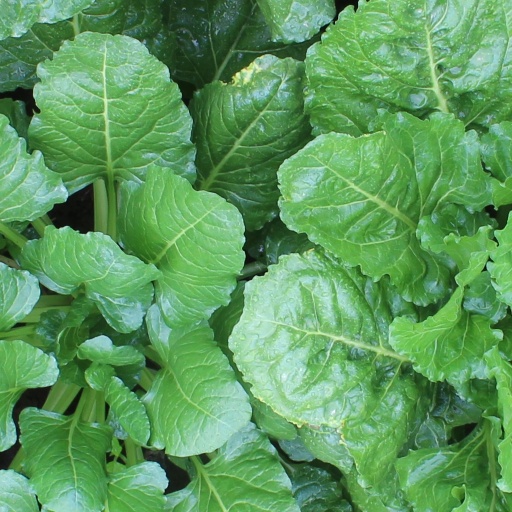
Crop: sugar beet